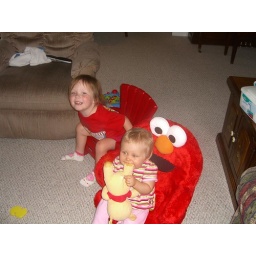
the two girls in their chairs